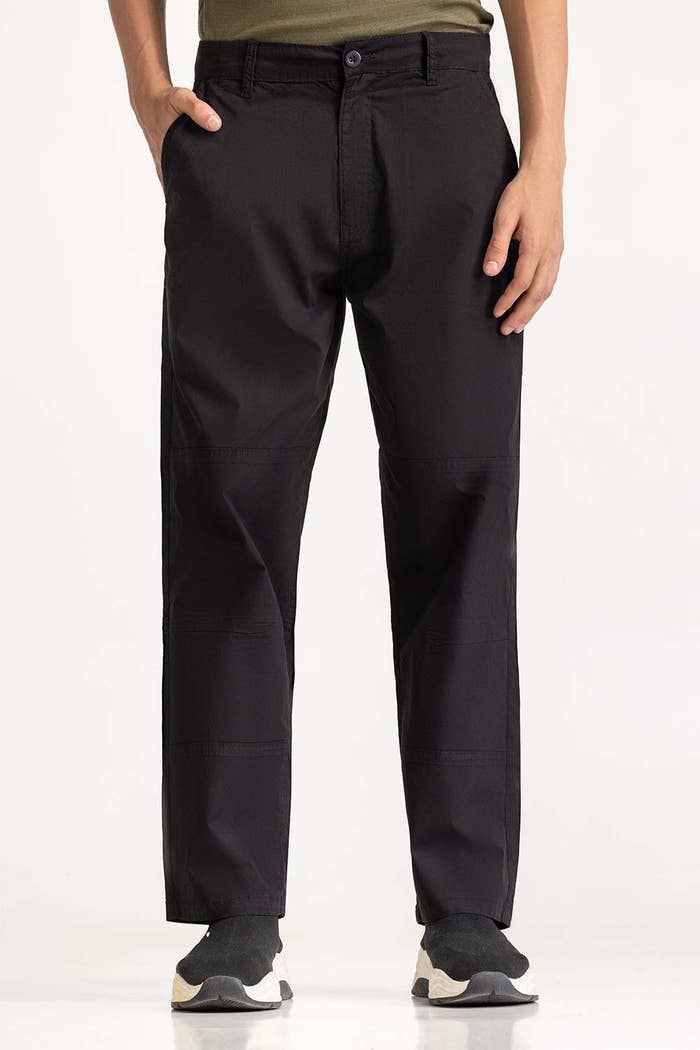
black slim fit stretch twill pants